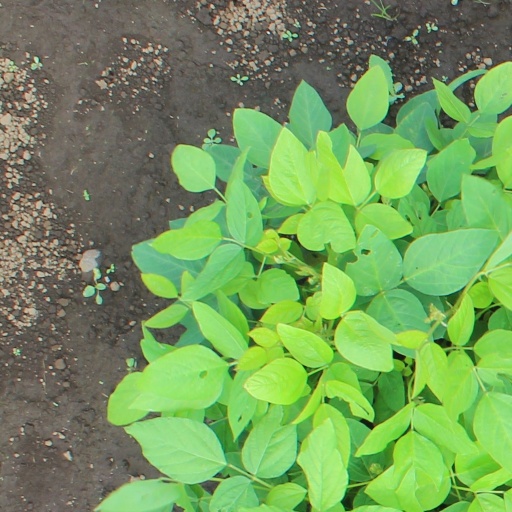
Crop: soybean